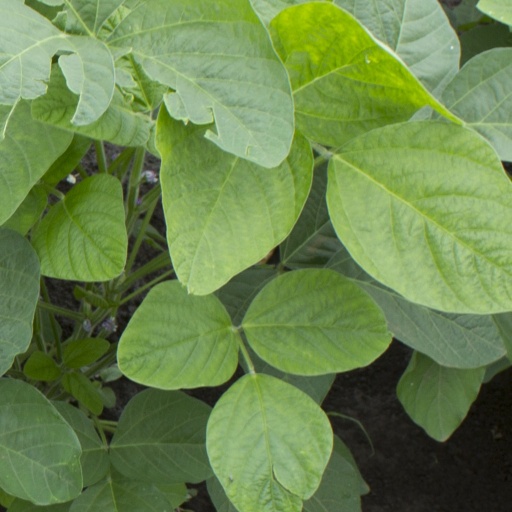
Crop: soybean